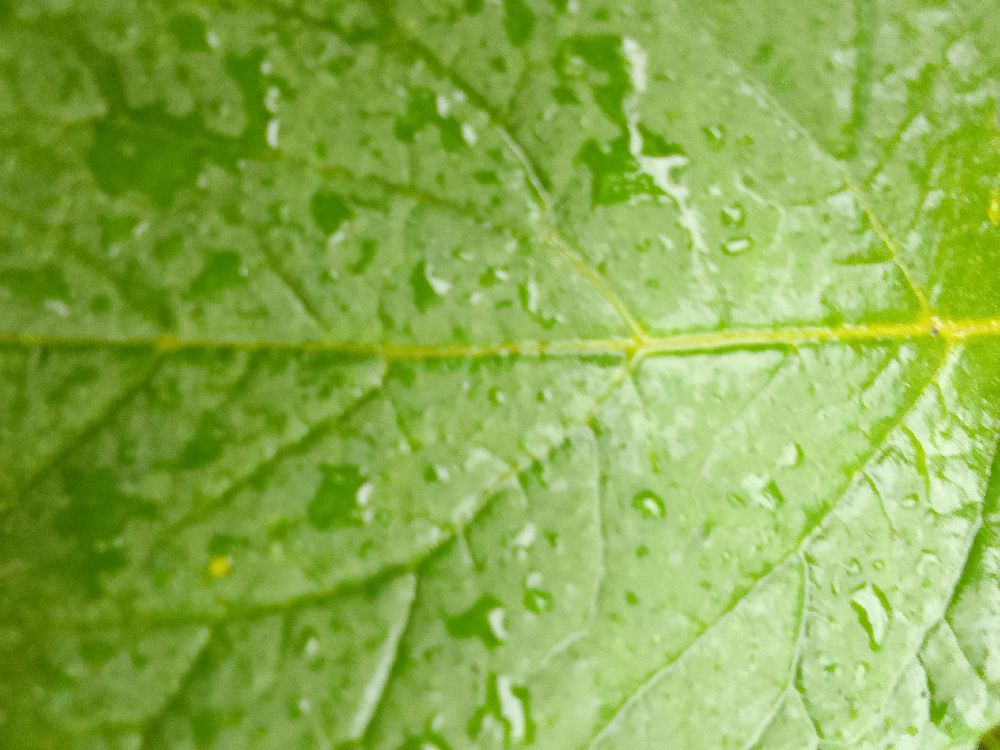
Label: Healthy